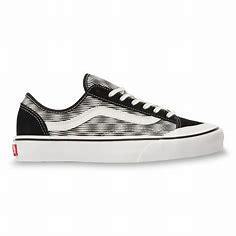
Brand: Vans
Model: Style 36 Decon Sf